Aap Beati (Kandhlawi)

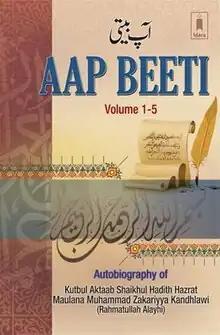
English cover

Aap Beati is a seven-volume autobiographical work authored by Zakariyya Kandhlawi, first published in 1970. This book presents a historical account of Kandhlawi's formative years, early education, and encounters with renowned scholars of his time. It delves into his spiritual transformation and offers a recent picture of the circumstances and accomplishments of his predecessors. Taqi Usmani regards it as Zakariya Kandhlawi's most remarkable literary achievement.